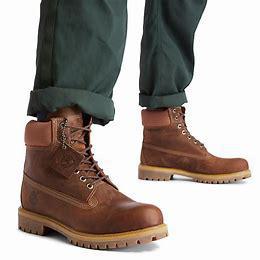
Brand: Timberland
Model: 6